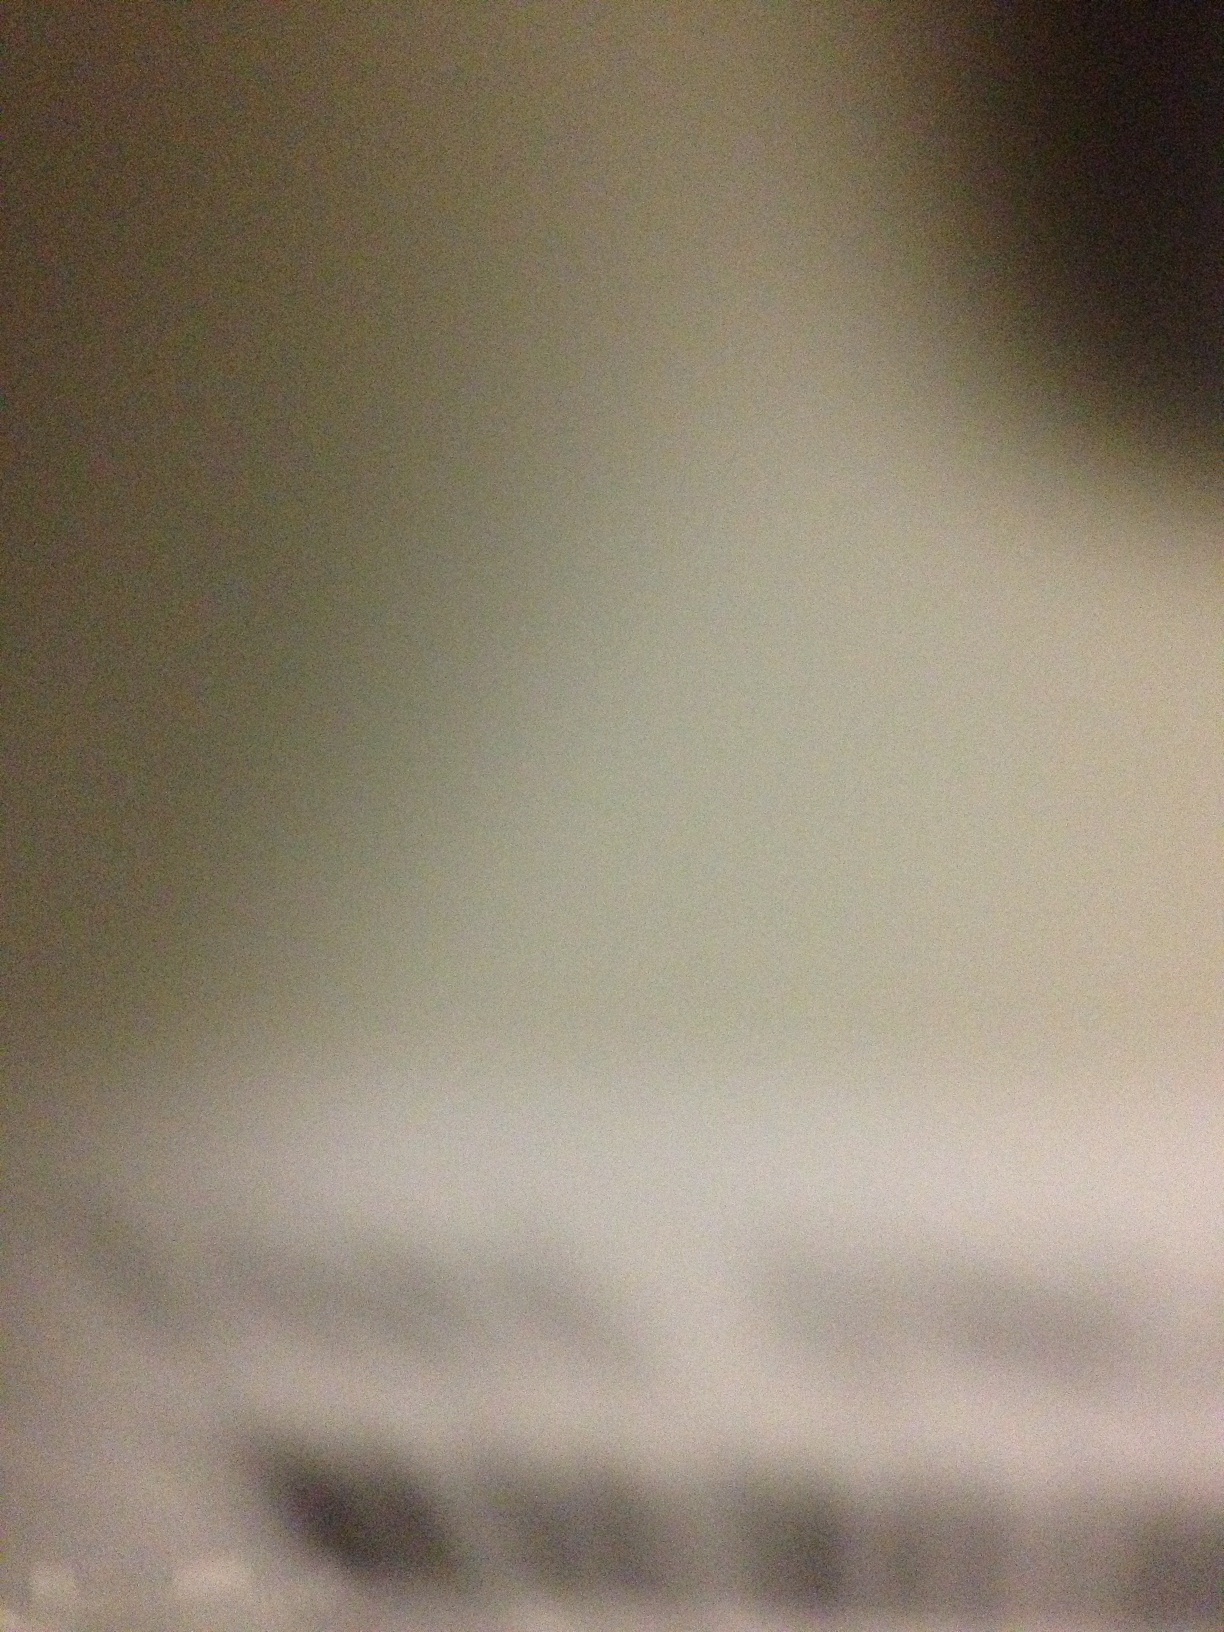Question: What is this?
Answer: unanswerable